Edward Martindel

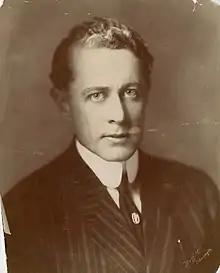
Martindel in 1909

Edward Martindel (July 8, 1876 – May 4, 1955) was an American stage and film actor who appeared on Broadway and in more than 80 films between 1915 and 1946.